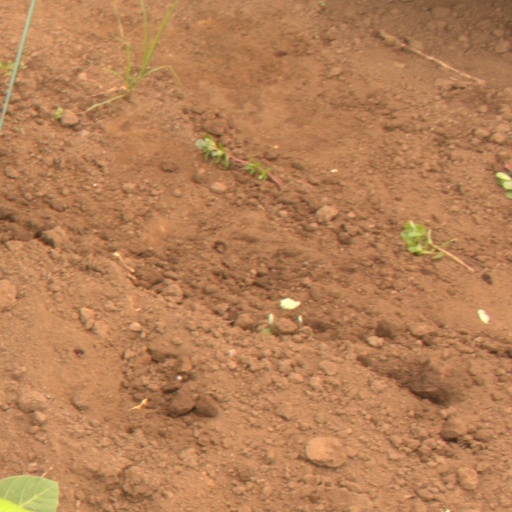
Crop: soybean